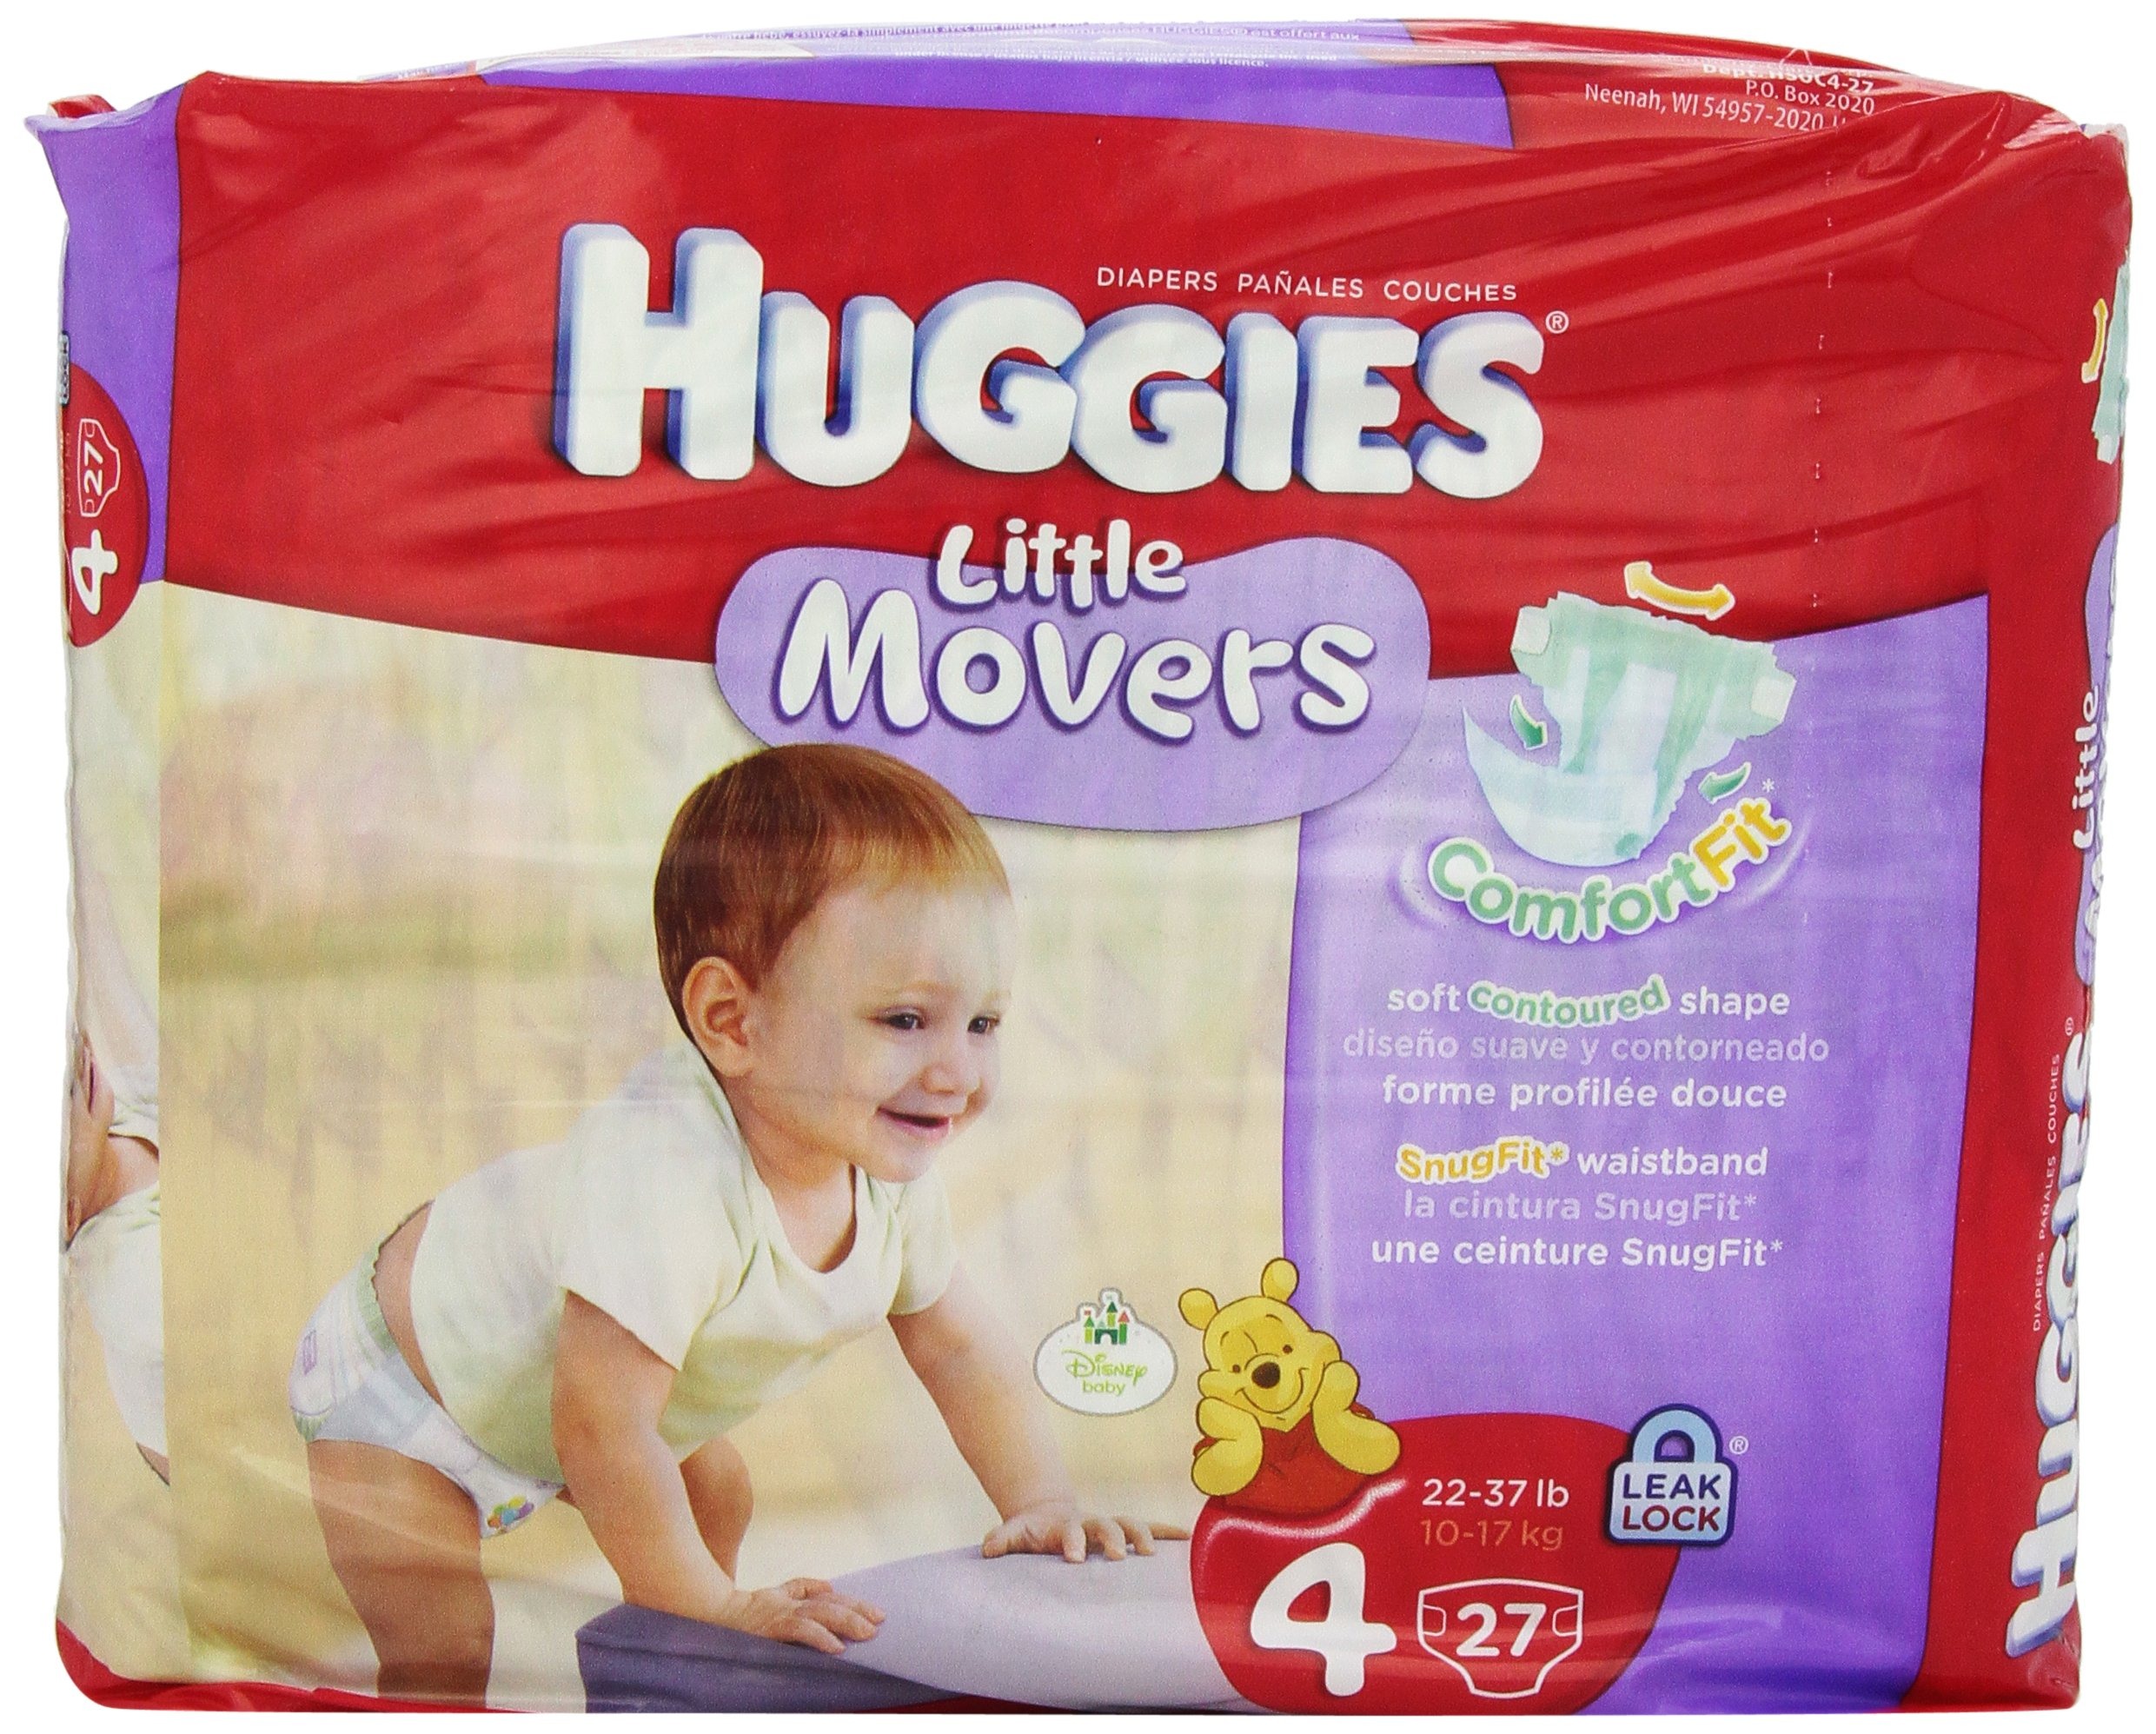
Item Name: Huggies Little Movers Diapers, Size 4, Jumbo Pack, 27 ct
Bullet Point 1: Fits toddlers from 22 to 37 lbs
Bullet Point 2: Now even more absorbent with new and improved Leak Lock
Bullet Point 3: Absorb-away layers and long-lasting core lock in wetness and keep your baby dry
Bullet Point 4: Stopping guards around the legs and waist help keep wetness in
Bullet Point 5: Packaging may vary from image shown.
Value: 27.0
Unit: Count

Price: 11.24